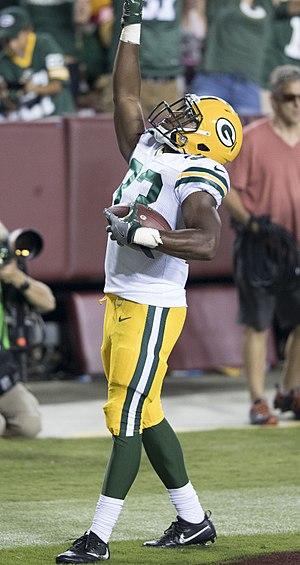
Aaron LaRae Jones, né le 2 décembre 1994 à Savannah, en Géorgie, est un américain, joueur professionnel de football américain. Il joue pour la franchise des Packers de Green Bay au sein de la National Football League.